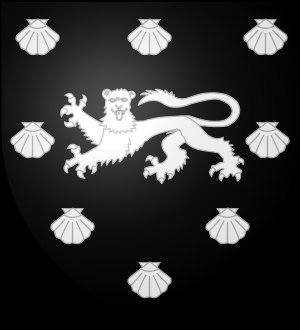
La seigneurie de Pont-l'Abbé s'étendait entre la baie d'Audierne à l'ouest et l'Odet à l'est.
Rostrenen s'est trouvé être un carrefour gallo-romain avec Vorgium d'où partaient les deux principales artères romaines : celle qui conduisait à Condate et celle qui allait à Aleth ainsi qu'une autre voie en direction de Vannes.